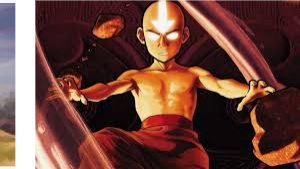
Portrait style: Cartoon Portrait